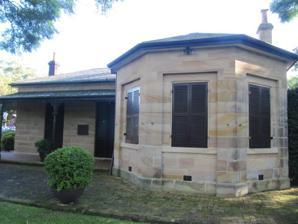
Building: Carisbrook, Lane Cove
Country: Australia
Year built: 1884
Historic site in New South Wales, Australia Carisbrook Location 334 Burns Bay Road, Lane Cove , New South Wales , Australia Coordinates 33°49′24″S 151°09′01″E / 33.8232°S 151.1502°E / -33.8232; 151.1502 Built 1884 Architectural style(s) Victorian Owner Lane Cove Council New South Wales Heritage Register Official name Carisbrook Type State heritage (built) Designated 2 April 1999 Reference no. 112 Type House Category Residential buildings (private) Location of Carisbrook in Sydney Show map of Sydney Carisbrook, Lane Cove (Australia) Show map of Australia Carisbrook is a heritage-listed former private residence and now house and local history museum at 334 Burns Bay Road, Lane Cove , Sydney , Australia. It was built during 1884. The property is owned by Lane Cove Council . History 1835 – A land grant by purchase of 8.1 hectares (20 acres) to John Clarke, including present Carisbrook site. 1836 – Purchased by Richard Linley who installed a rope-making plant. 1860 – Several owners until Rachel Martha and Thomas Brooks moved into a weatherboard cottage on the site after their marriage in 1860 1884 – After the death of Thomas and Rachel in 1883, the son of the former Charles Phillips Brooks, built the stone residence called Carisbrook. Retaining a curtilage of land around the house and stretching down to Burns Bay, he subdivided the remainder of the land in 1885 as the Carisbrook Estate. After residing in it for only a year, the house was let to a number of tenants by Brooks, and by its successor owner, W. Bradley. 1920 – When acquired by Estate Agent, James Warr, in 1920, the land around the house was divided into six blocks. The house was let throughout Warr's ownership and until sold to Harry Thorne, a law clerk, and his wife Lucie, in 1940. It became their family residence for seventeen years. (Elliott) 1957 – It was sold to a milliner, James McDougall, who lived in it with his companion. Appreciating its heritage potential, he upgraded and gentrified the house, and particularly the gardens. 1966 – Prior to its purchase by Lane Cove Council in 1969 it was owned by the neighbouring manufacturing firm, Tuta Products, and served as its office and staff residence. 1969 – Carisbrook was purchased and restored by Lane Cove Council in 1969 to mark its 75th anniversary. Furnished by Lave Cove Historical Society, it has operated as a house and local history museum until the present. In 1980 Lane Cove Council sought a Permanent Conservation Order for Carisbrook. In view of its heritage significance a Permanent Conservation Order was gazetted over Carisbrook on 26 June 1981. Description Entrance gates A single-storey, sandstone house, built in 1884. Set in fine gardens with landscaped terraces down to the Lane Cove River . Has bay window and corner verandah , bearing bellcast iron roof, supported on cast iron columns with lace brackets . Main hipped roof is of slate. Windows and French doors have shutters which are not original. There is an attractive rear courtyard , walled with sandstone in the 1960s, and with its original well. The verandahs feature tessellated tiles - probably Minton pattern (bought from the Sydney Arcade which was being demolished in the 1960s). Condition As at 13 April 2000, the condition of the property was good. Its physical fabric is intact and largely original. Planned authentic restoration of its interior finishes and furnishings, based on a study, will enhance its integrity. Modifications and dates 1940s – Door cut between present kitchen and museum room (then breakfast room). 1960s – Garage, laundry and courtyard wall built from sandstone transferred from the demolition of Amalfi, a Longueville mansion. Amalfi's fine picket iron fence and stone gate posts added. Verandahs tiled. Shutters added. Considerable landscaping. 1969-70 – Further restoration and sympathetic renovation of the interior. Heritage listing Heritage boundaries As at 3 July 2012, Carisbrook, constructed in 1884 was a visually attractive and intact example of Victorian architecture, preserving many original features and furnished for public visitation as a period house museum. It is set in beautiful landscaped gardens stretching down to Burns Bay. (Heritage Branch files) Carisbrook was listed on the New South Wales State Heritage Register on 2 April 1999 having satisfied the following criteria. The place is important in demonstrating the course, or pattern, of cultural or natural history in New South Wales. It is the earliest remaining house in the Linley Point area, being built in 1884. It is representative of the impact of transport on subdivision and development, being built, and the land south of it being subdivided, just as the Fig Tree Bridge is being constructed nearby. The place is important in demonstrating aesthetic characteristics and/or a high degree of creative or technical achievement in New South Wales. It is set in a beautifully landscaped garden stretching down to Burns Bay. Constructed of sandstone, it is visually and architecturally very worthwhile, and preserves the majority of its original features. The place has a strong or special association with a particular community or cultural group in New South Wales for social, cultural or spiritual reasons. As a house museum it reflects changes in social life and household technology since 1884. Hosting many community functions, and visits from individuals and groups of all ages, and serving as Lane Cove's only historical museum, open regularly to the public, it is an important focus of community life. The place has potential to yield information that will contribute to an understanding of the cultural or natural history of New South Wales. Because it is a fine example of Victorian architecture (the only Victorian house museum open to the public in Sydney ), preserving many of its original features, it holds a unique position as a case study for visits by researchers and students of Victorian architecture and interiors. It is an ideal setting for on-site courses. The place possesses uncommon, rare or endangered aspects of the cultural or natural history of New South Wales. It is the oldest surviving home on Linley Point, and we have been informed is the only Victorian house museum in Sydney, open to the public. The place is important in demonstrating the principal characteristics of a class of cultural or natural places/environments in New South Wales. It is representative of a middle-class Victorian family home, and through its period interpretation, depicts aspects of Victorian family life. See also Architecture portal Australian residential architectural styles References Wikimedia Commons has media related to Carisbrook, Lane Cove .